Question: Please indicate a possible affordance area of the bench that can be used for sitting
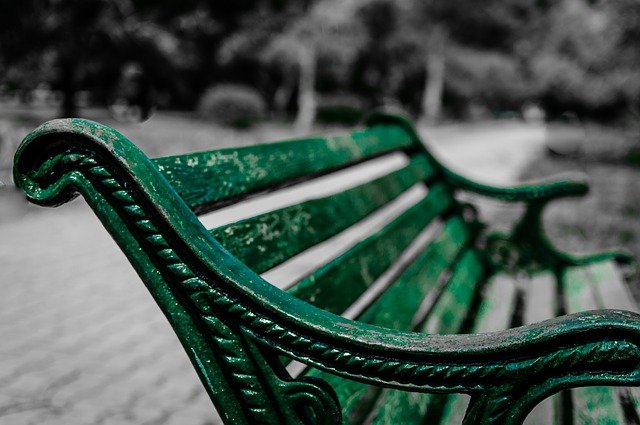
Answer: [360.5, 251.5, 634.5, 416.5]